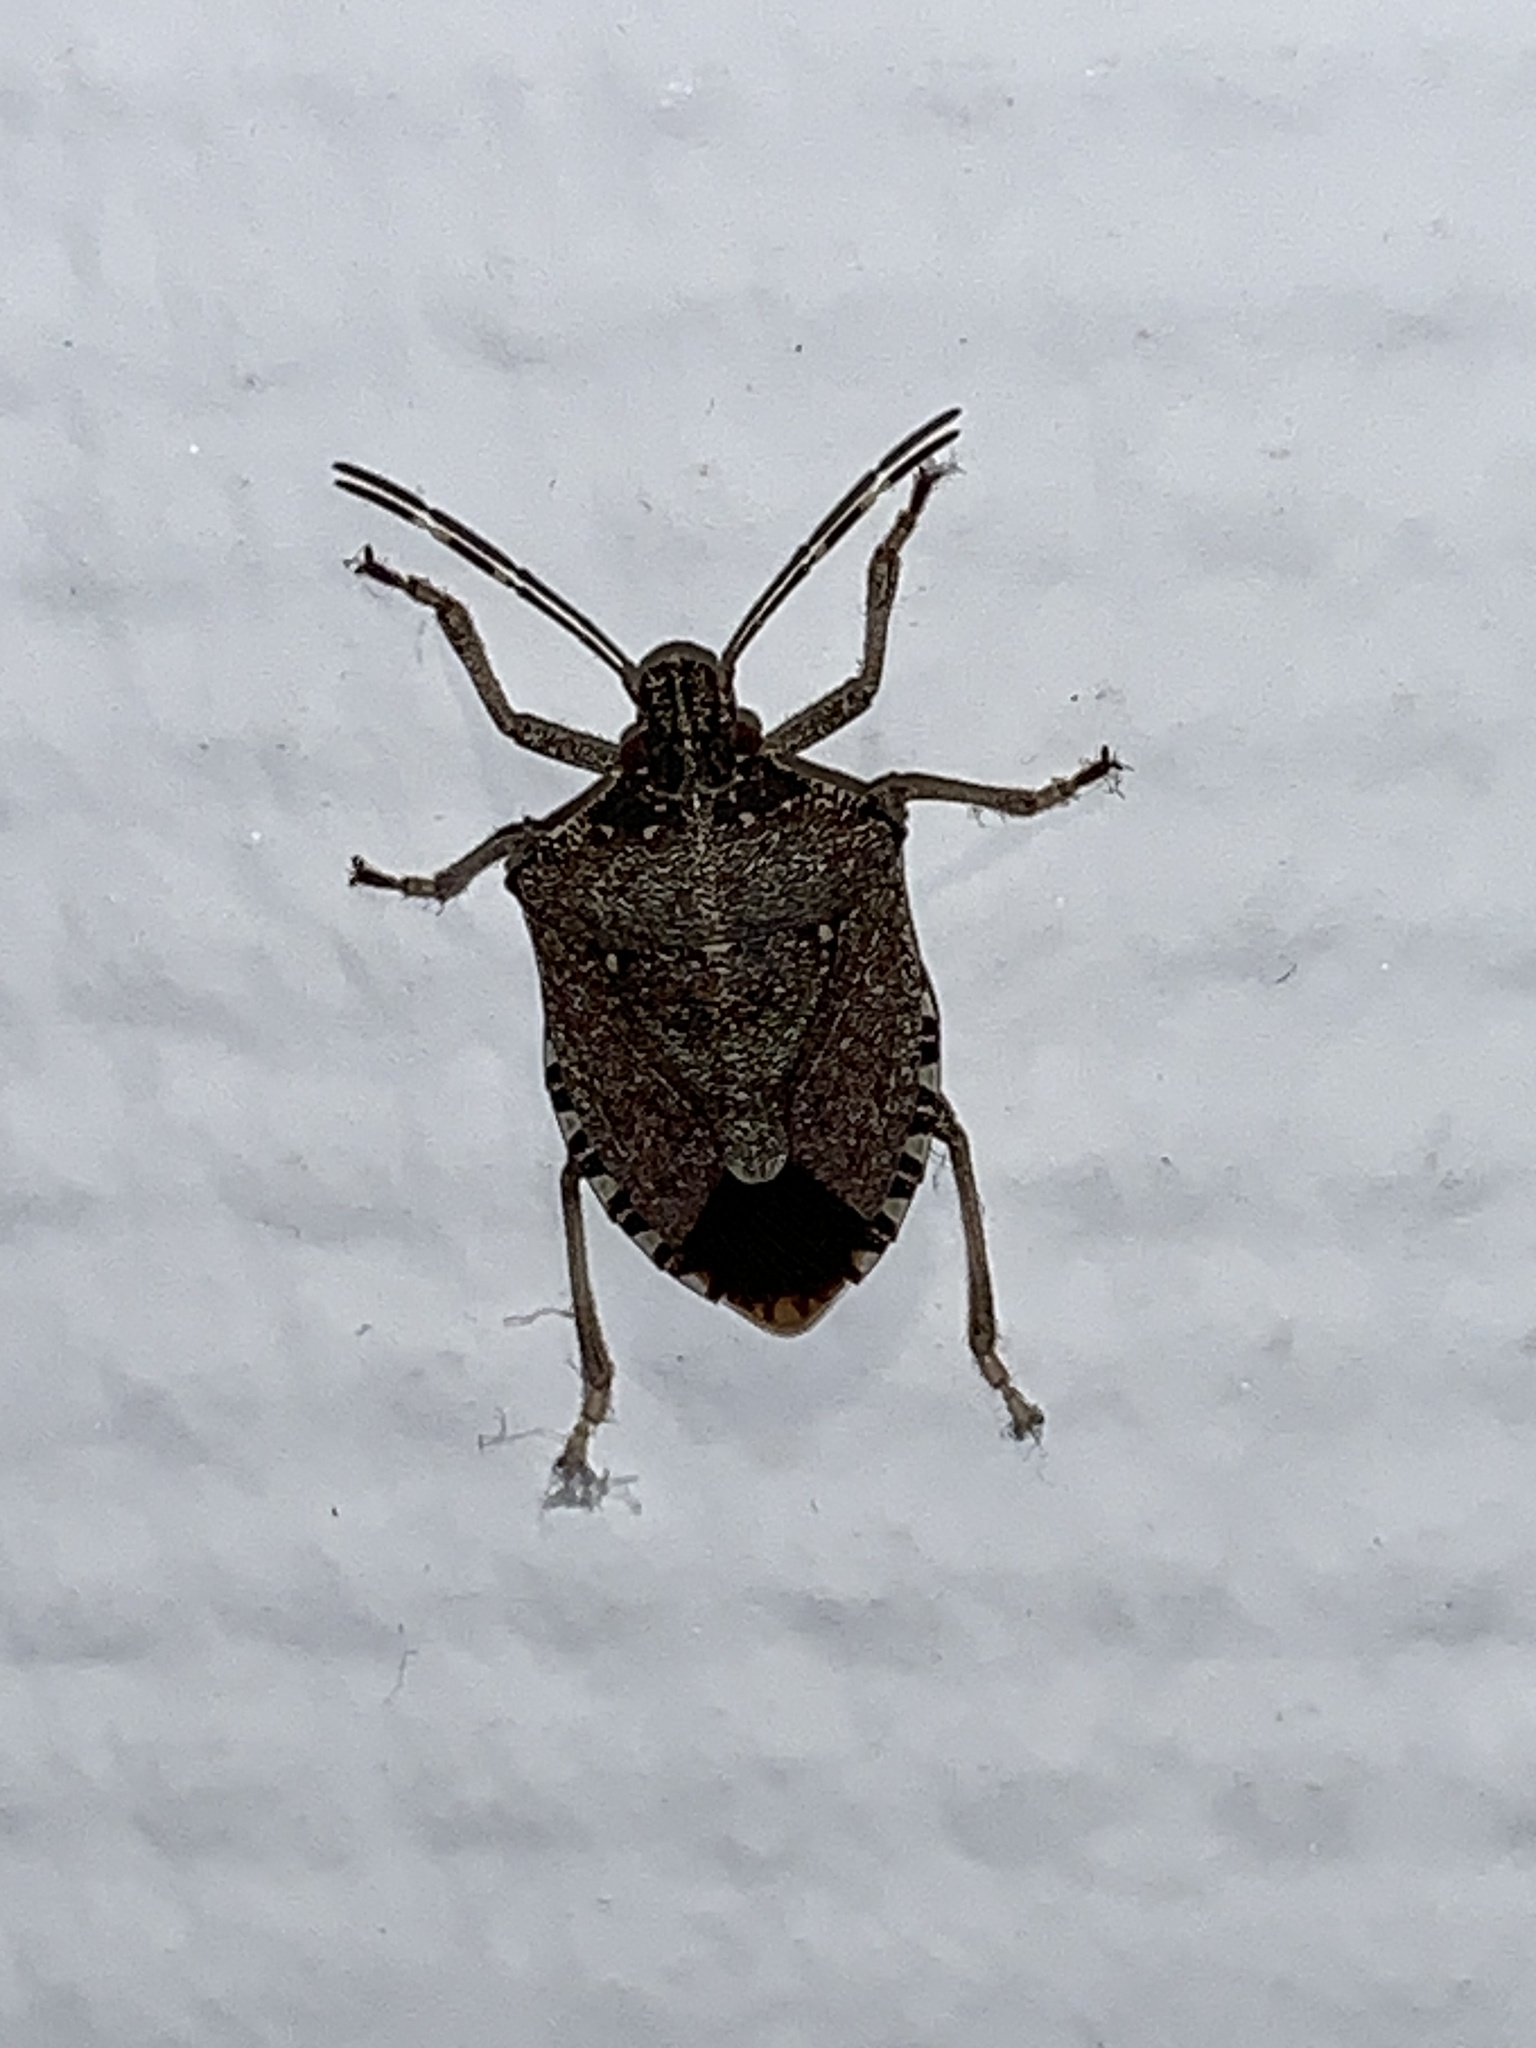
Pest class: stink_bug